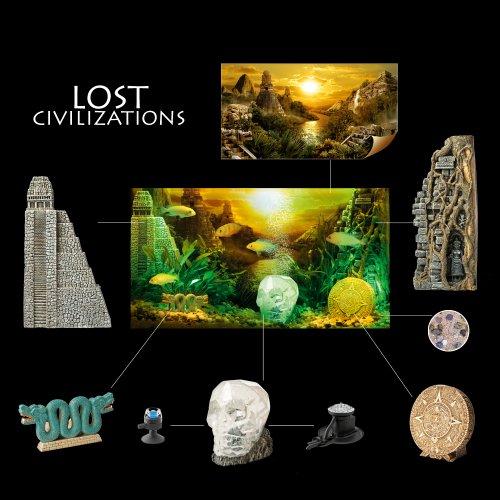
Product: Hydor H2Show Lost Civilization - Left Aztec Pyramid Decoration, 12" x 7" x 2.8"
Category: Toys & Games | Toy Figures & Playsets | Action Figures
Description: Create a spectacular 3-D scene in your aquarium with H2Show Worlds Three scenes to choose from; Magic World, Lost Civilizations and Atlantis.
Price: $22.31
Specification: Product Dimensions:         7 x 2.8 x 12 inches ; 2 pounds    |Shipping Weight: 2.2 pounds (View shipping rates and policies)|ASIN: B004UBO0FQ|Item model number: B00221|    #4059    in Action Figures